Irvine, Kentucky

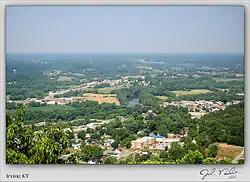
Panorama from atop Rockhouse Mountain

Irvine is located in the center of Estill County at (37.696835, -83.966895). The city limits are on the northeast side of the Kentucky River, and the city is bordered by Ravenna to the southeast. According to the United States Census Bureau, Irvine has a total area of , of which is land and , or 5.13%, is water.